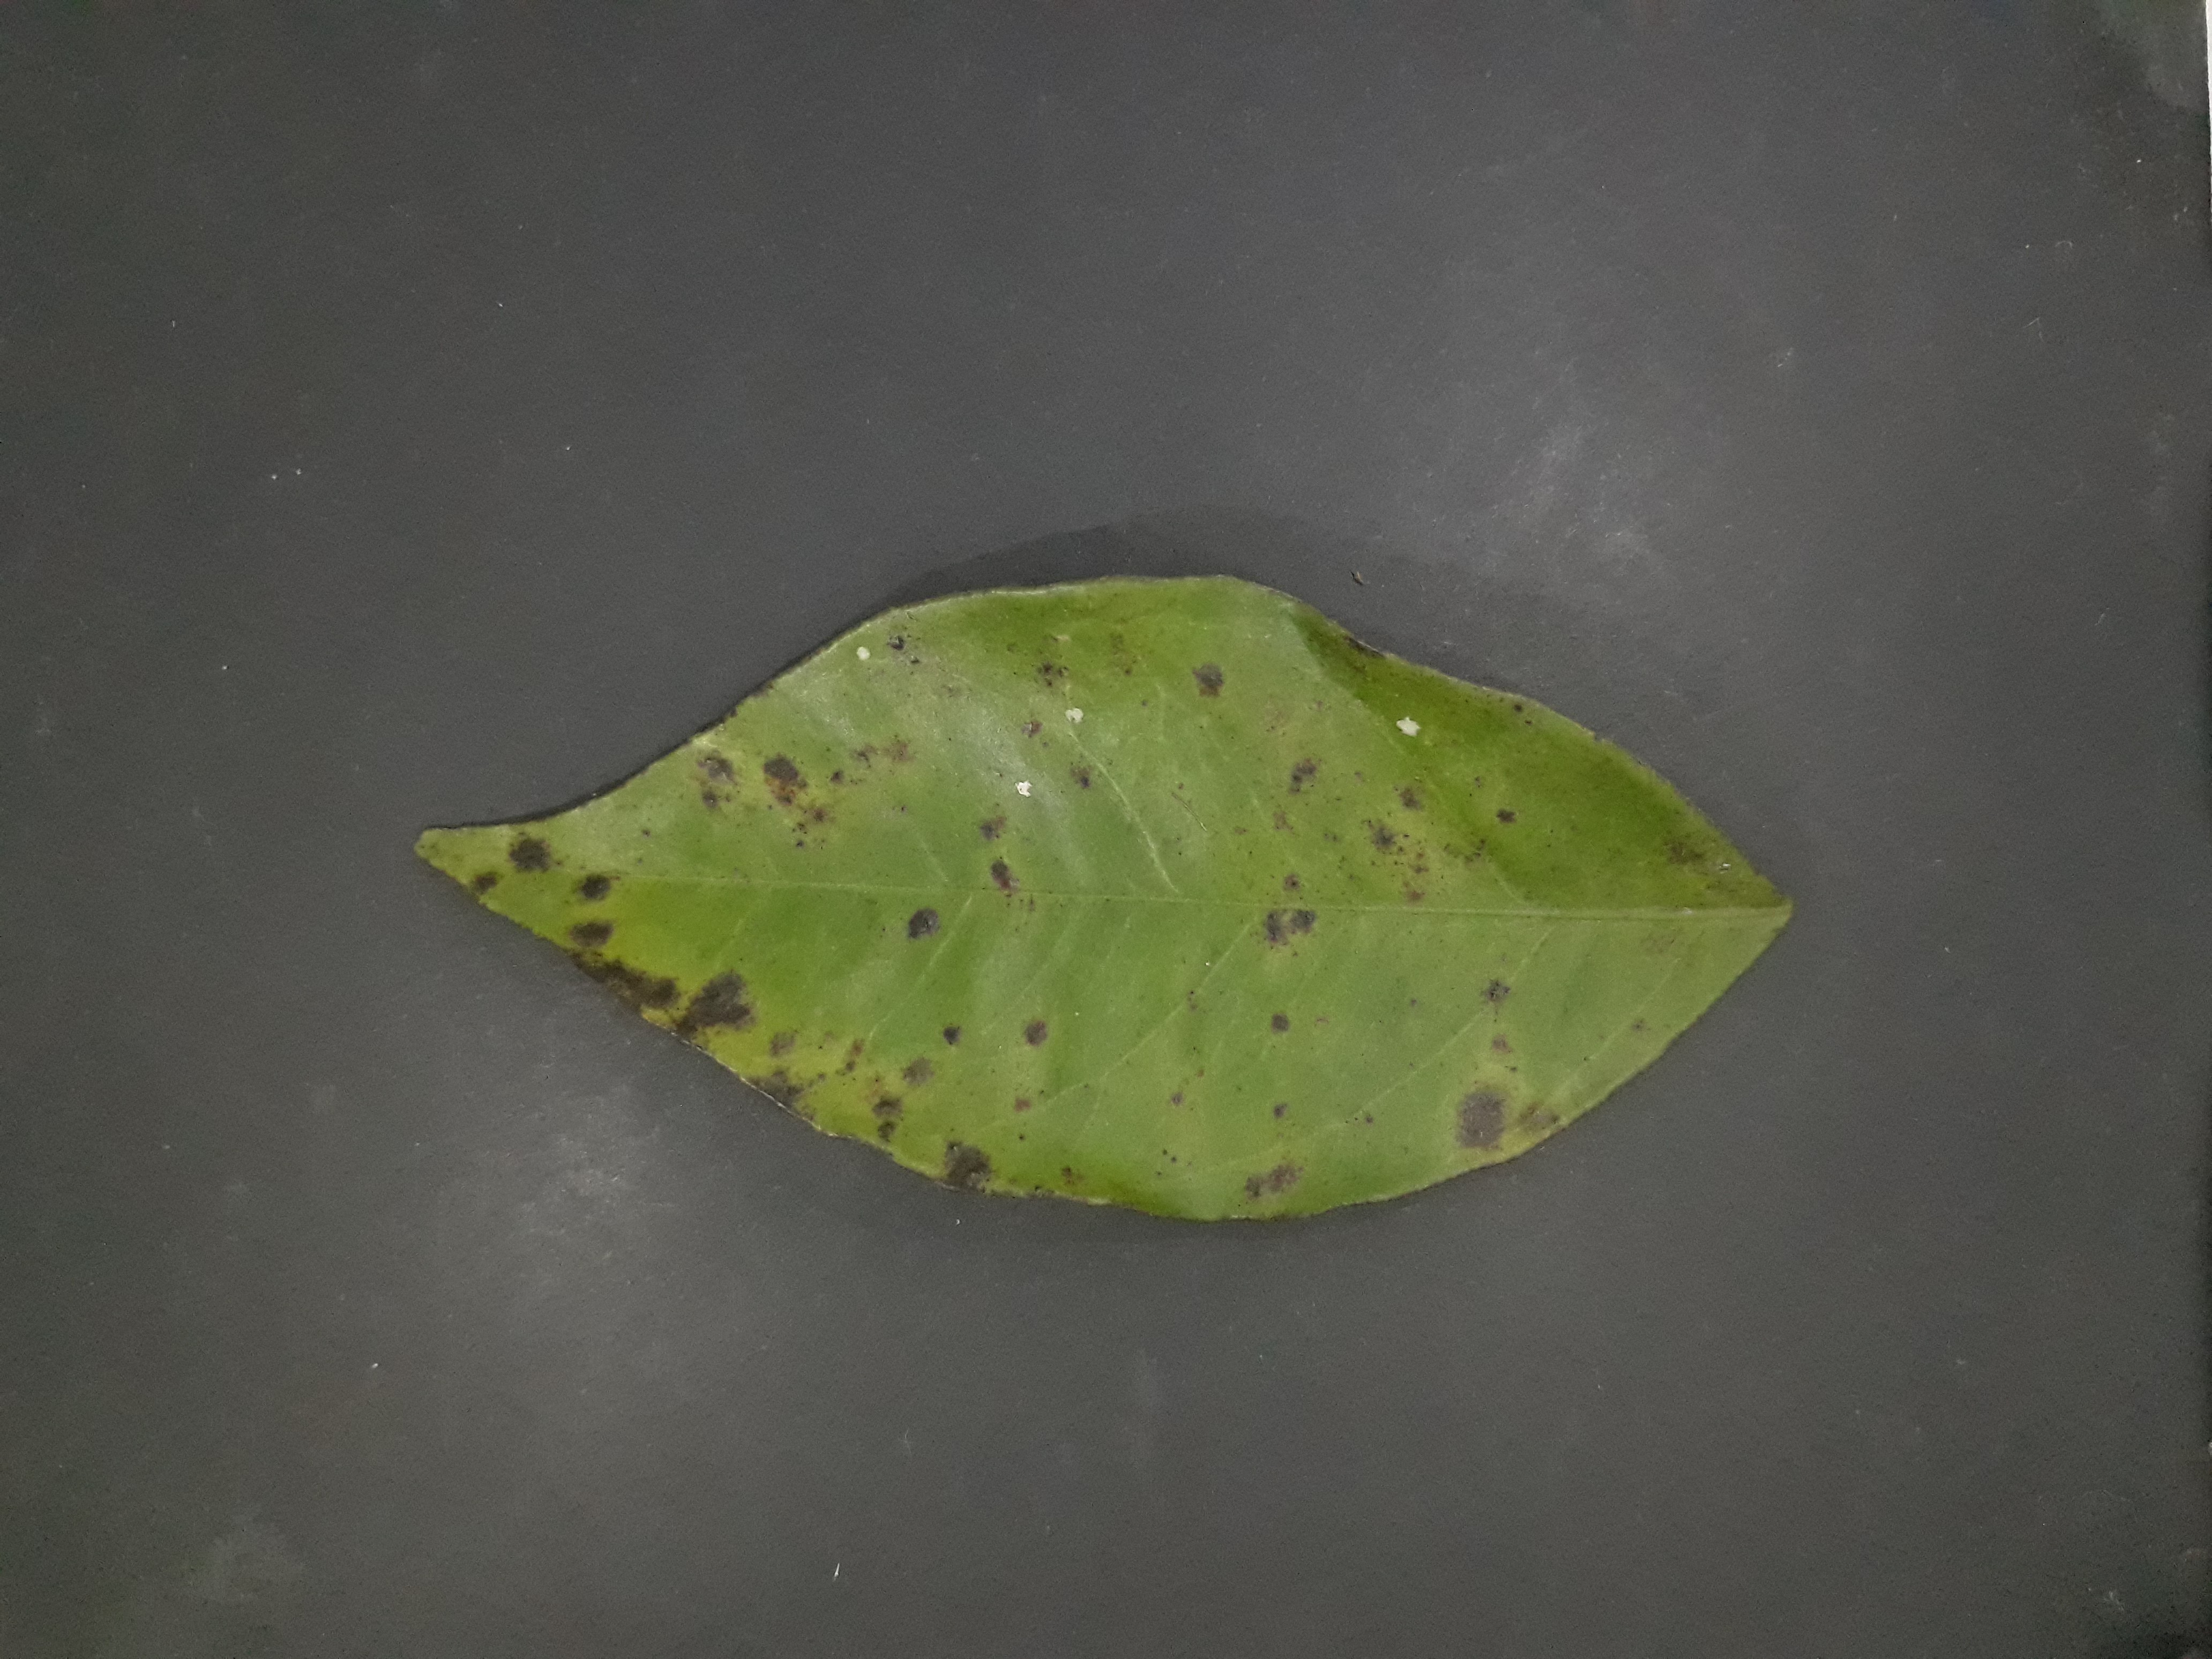
Label: Greasy_spot